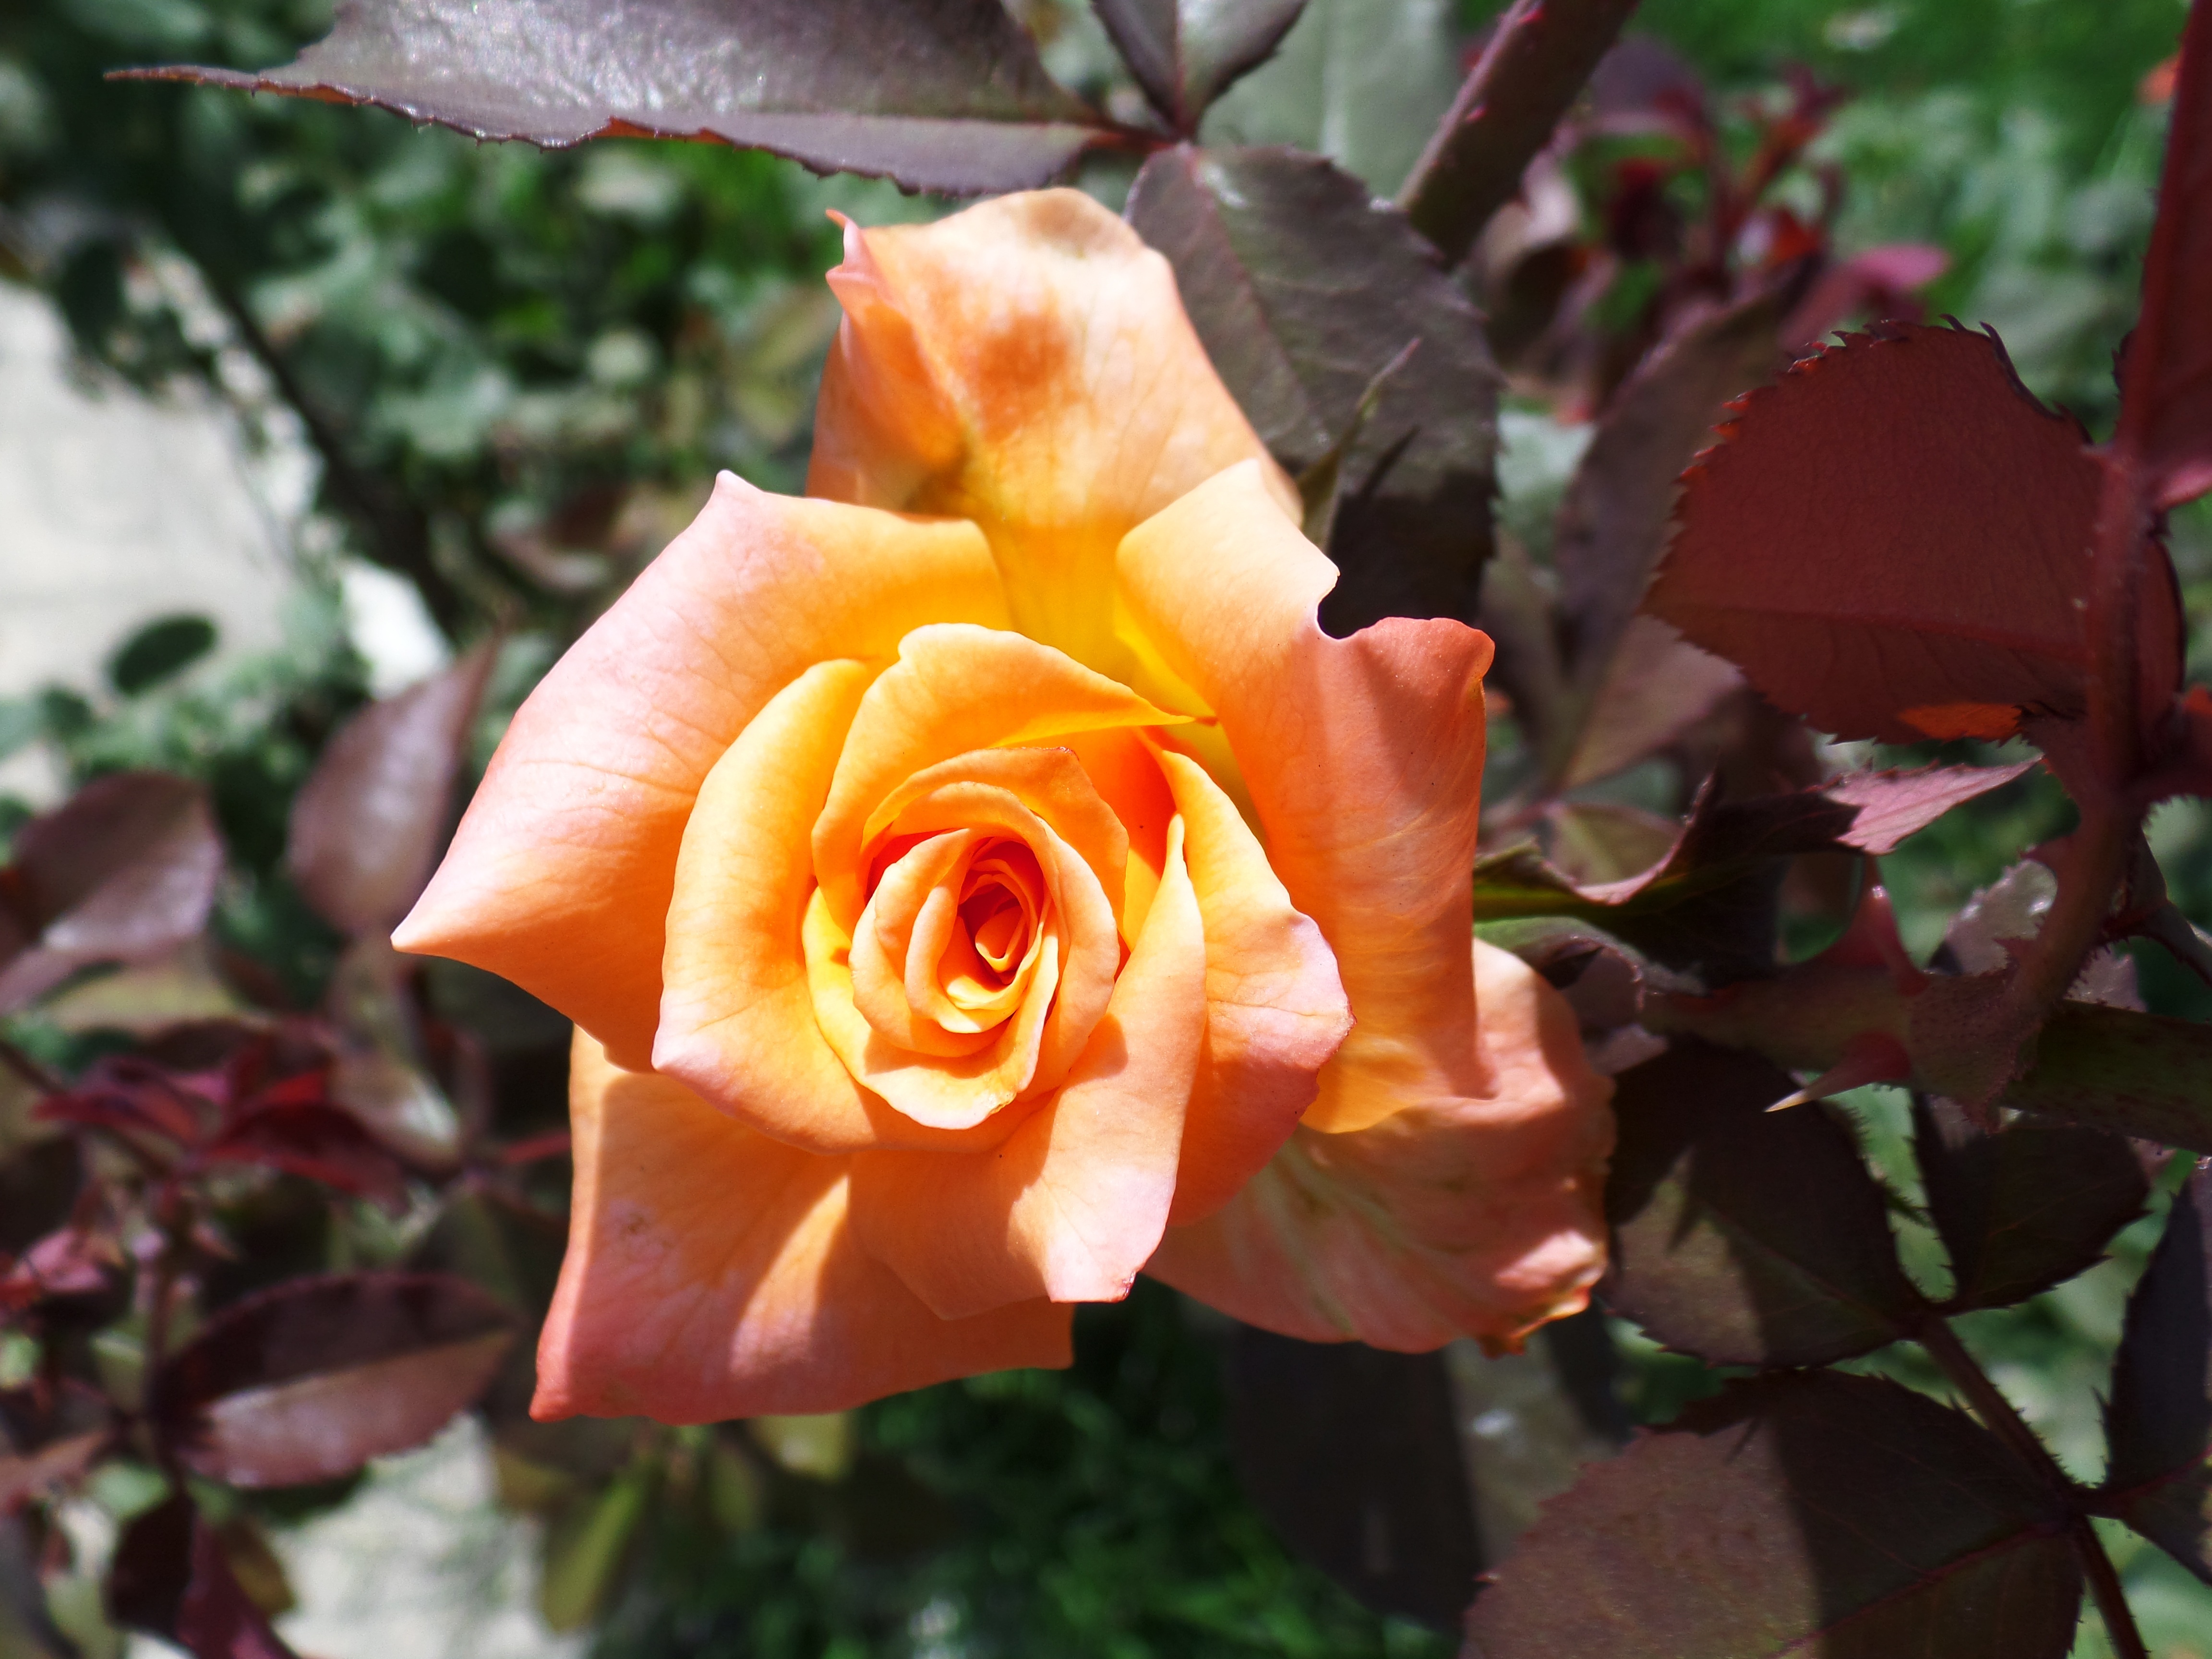
nature, plant, leaf, flower, petal, rose, botany, flora, close up, floribunda, macro photography, flowering plant, garden roses, rose family, hd wallpaper, beautiful rose, land plant